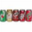
Label: can